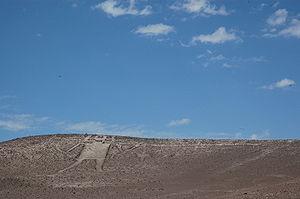
Le Géant d'Atacama est un immense géoglyphe anthropomorphique situé sur le flanc du cerro Unita à environ 15 km au nord-est de la ville chilienne d'Huara et 90 km de celle de Iquique, dans le désert d'Atacama.